Joe O'Connor (snooker player)

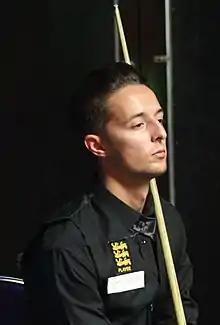
Paul Hunter Classic 2017

Joe O'Connor (born 8 November 1995) is an English professional snooker player from Leicester. After winning the English Amateur Championship in June 2018, he turned professional in the 2018–19 snooker season. He has since reached three ranking finals, at the 2022 Scottish Open, the 2025 World Open, and the 2025 Championship League. He made his Crucible debut at the 2024 World Snooker Championship. His highest world ranking is 28th.